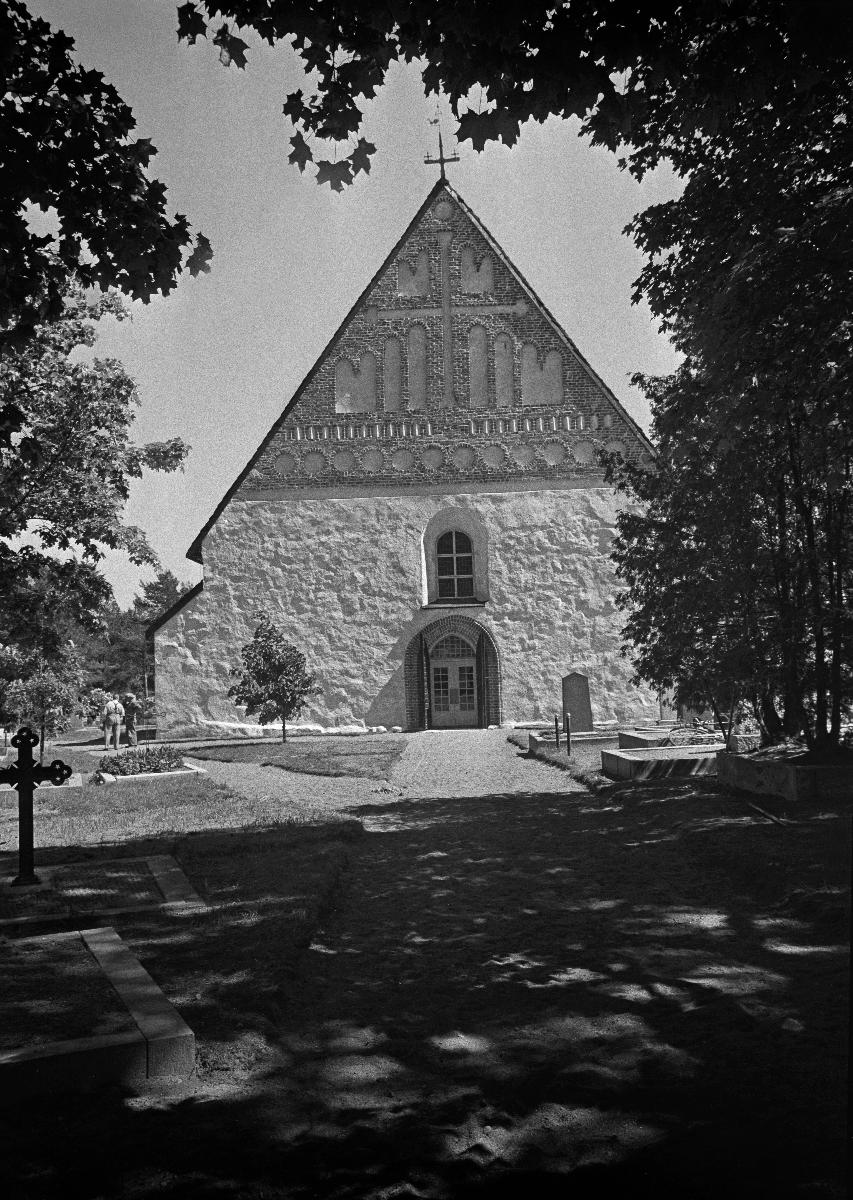
Pernajan keskiaikainen kirkko
Pernå medeltida kyrka; Pernaja Medieval Church
sisällön kuvaus: Pernajan kirkon restaurointi 17.6.1939. Pernajan keskiaikainen harmaakivikirkko restauroinnin jälkeen. Pernajan kirkon länsipääty. content description: The restoration of Pernaja church 17.6.1939. Medieval Pernaja gray granite church after the restoration. The west gable of Pernaja church. innehållsbeskrivning: Pernå kyrkas restaurering 17.6.1939. Pernå medeltida gråstenskyrka efter restaureringen. Pernå kyrkas västgavel.
Kuvaaja: Sundström, Hugo, kuvaaja
Vuosi: 1939
Paikka: Suomi, Uusimaa, Loviisa, Pernaja
Aiheet: HBL; kirkkorakennukset; restaurointi; entistäminen; kirkot; rakennukset; ulkokuva; päädyt; church buildings; restoration (reconstruction); buildings; architecture; churches; restoration; gables; west gables; kyrkobyggnader; restaurering; byggnader; arkitektur; kyrkor; gavlar; västgavlar